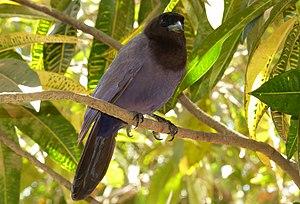
Le Geai bleu-noir est une espèce d'oiseaux de la famille des Corvidae.